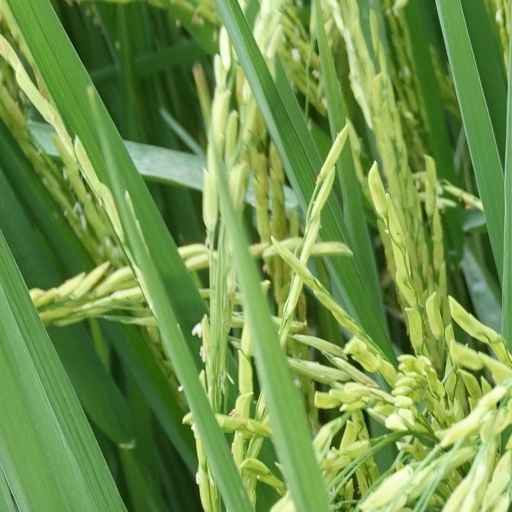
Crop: rice